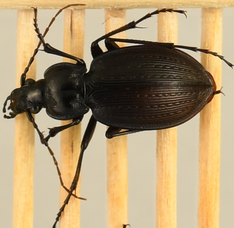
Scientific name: Carabus goryi
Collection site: Harvard Forest Site (HARV), plot HARV_010